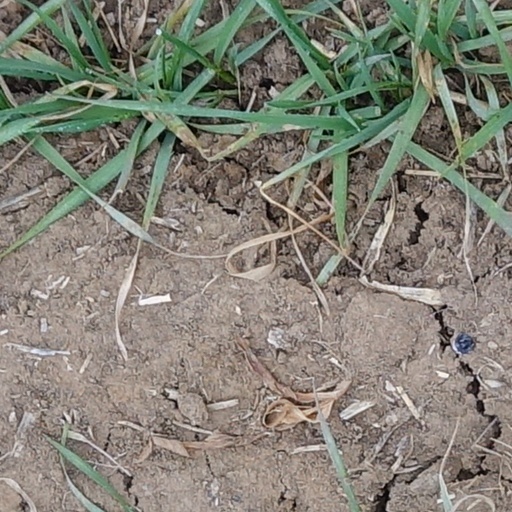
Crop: wheat